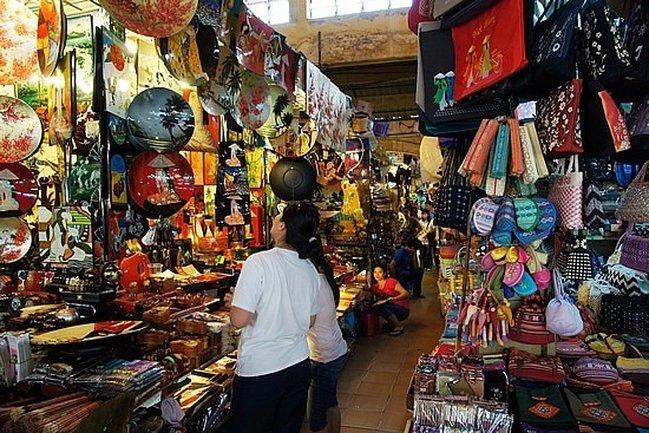
có nhiều loại đồ trang trí xuất hiện ở những gian hàng hai bên